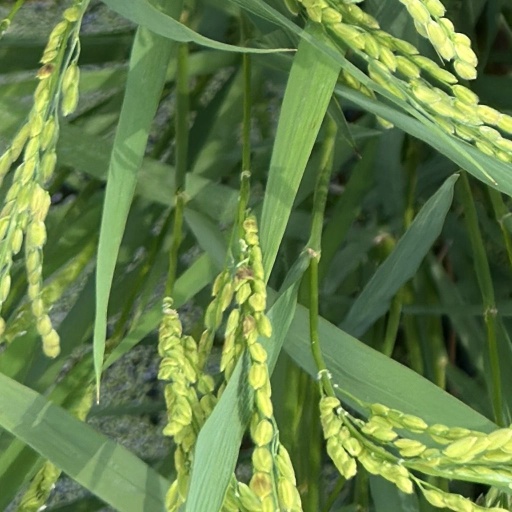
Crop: rice